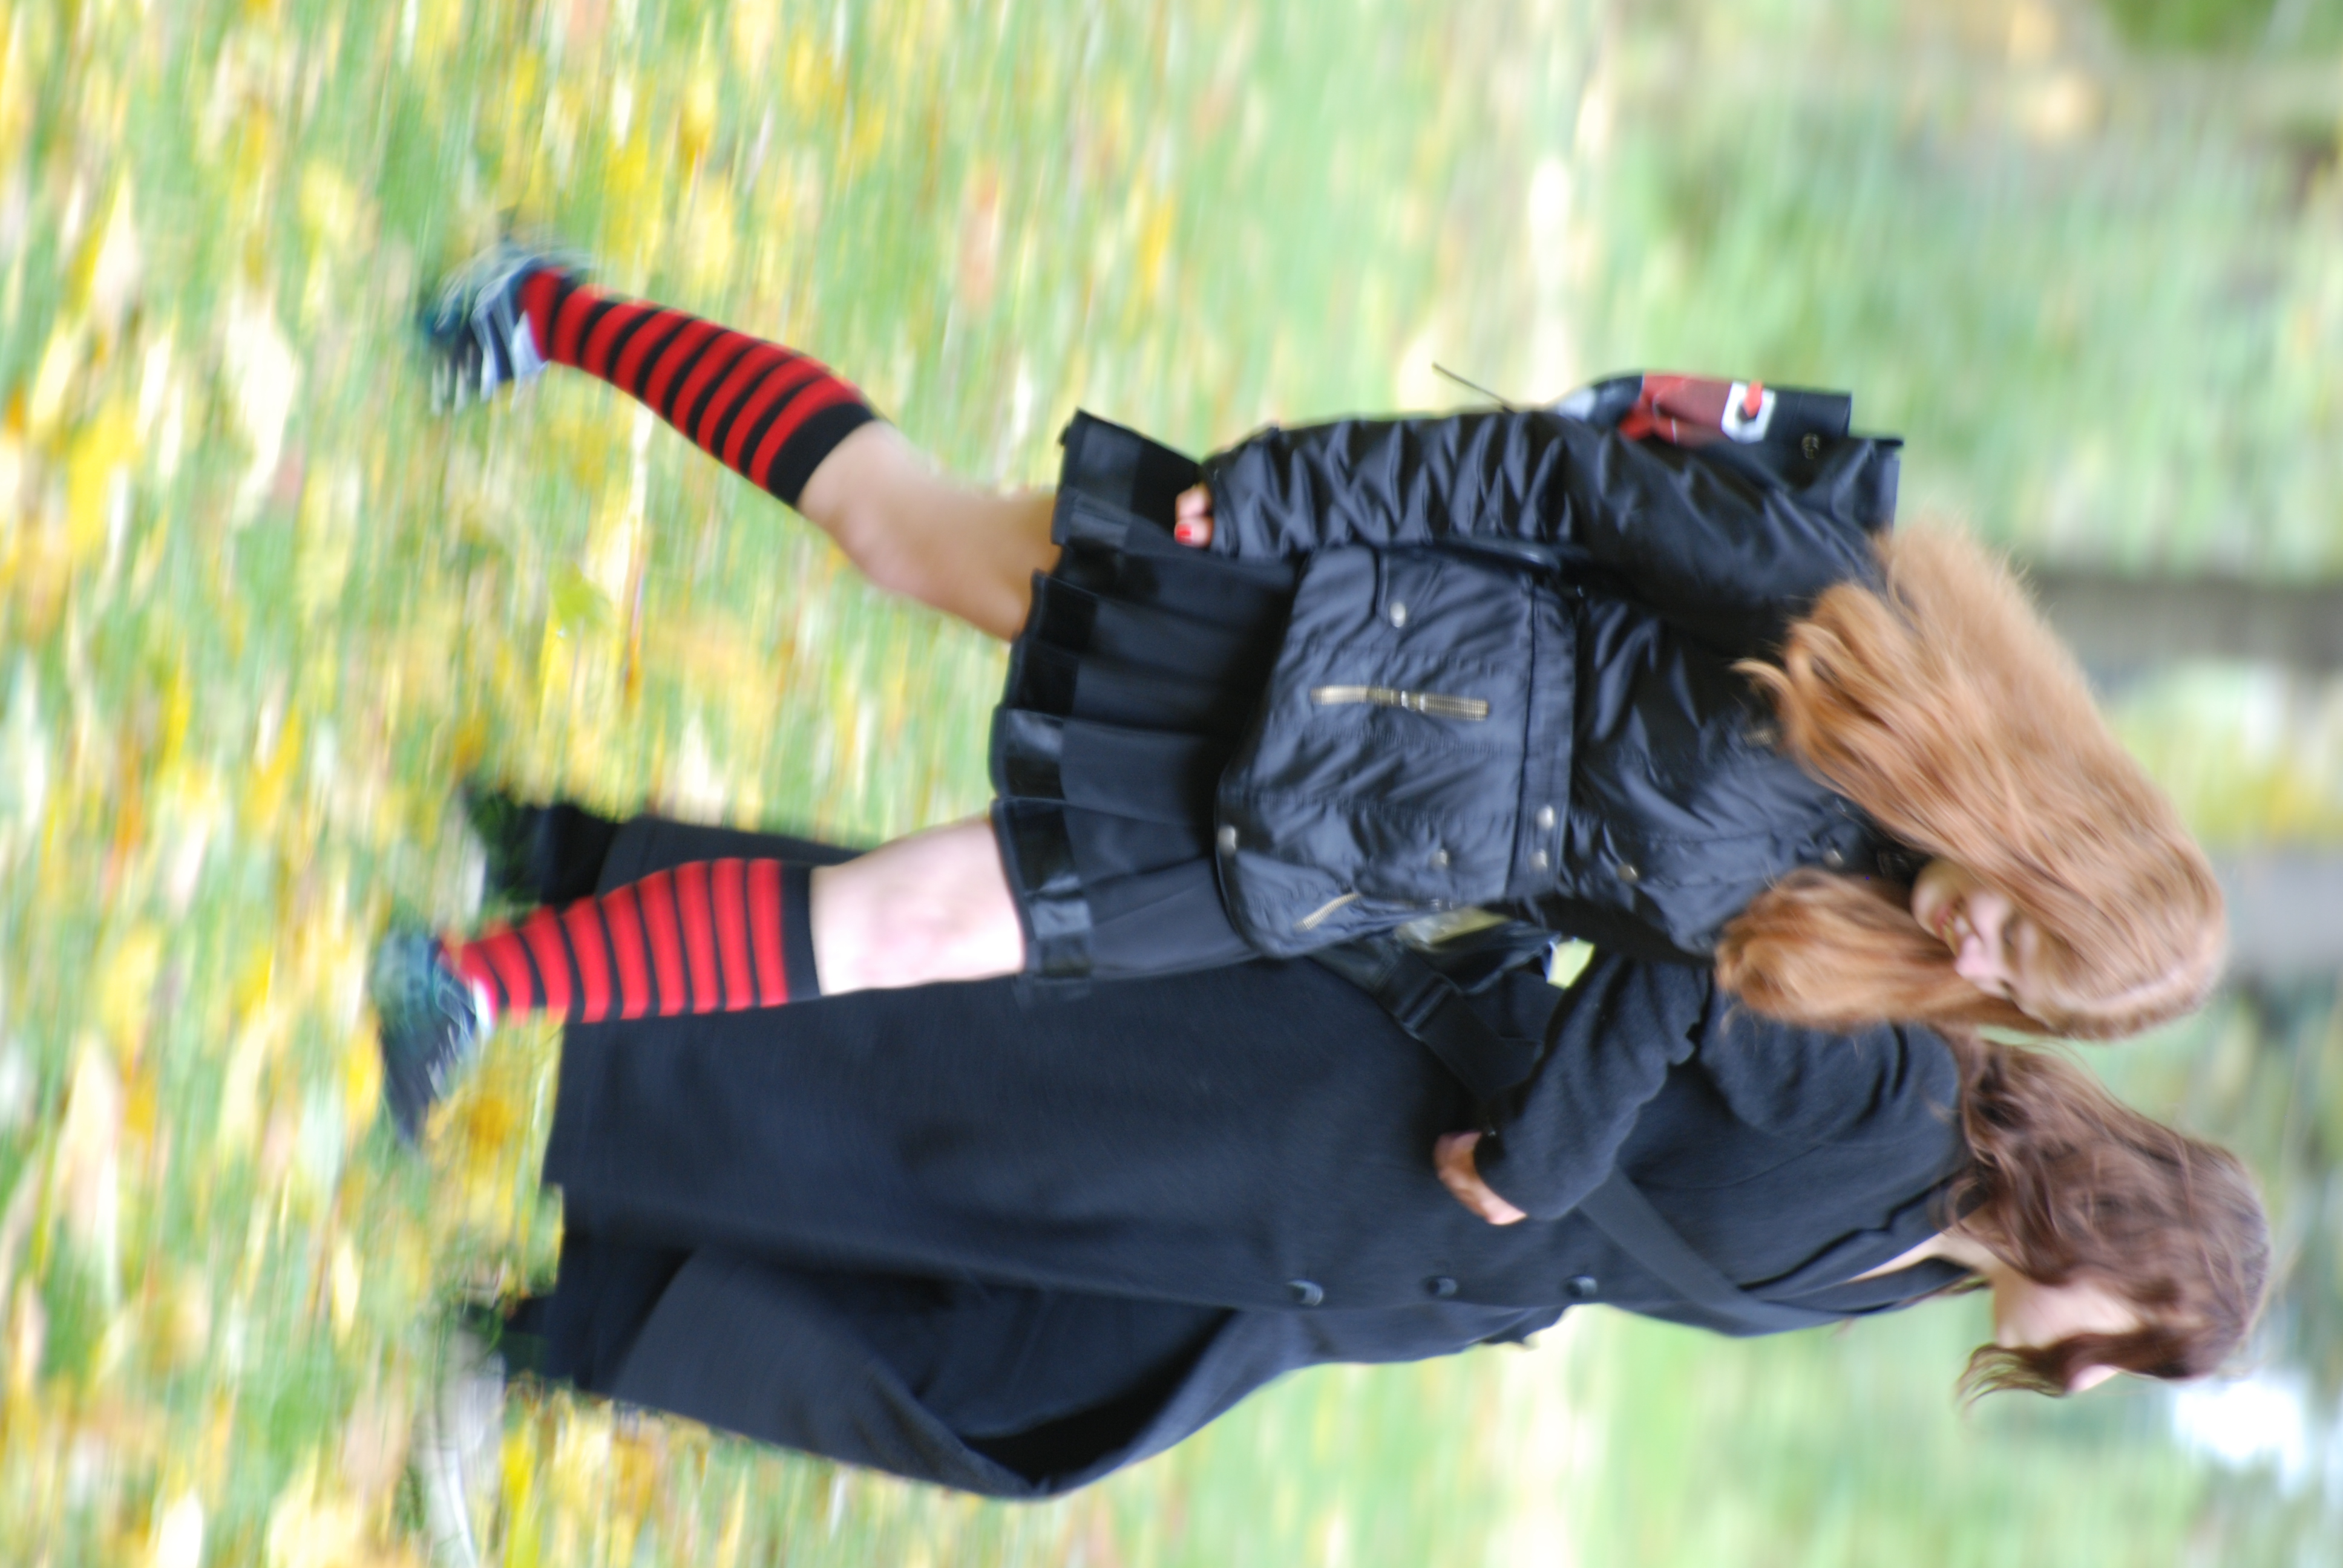
people, girl, woman, city, cityscape, fashion, nikon, clothing, lady, candid, girls, dress, footwear, moscow, russia, d80, costume, cityscapes, moskau, nikond80, moscou, tsaritsyno, interaction, redheadedgirl, photo shoot